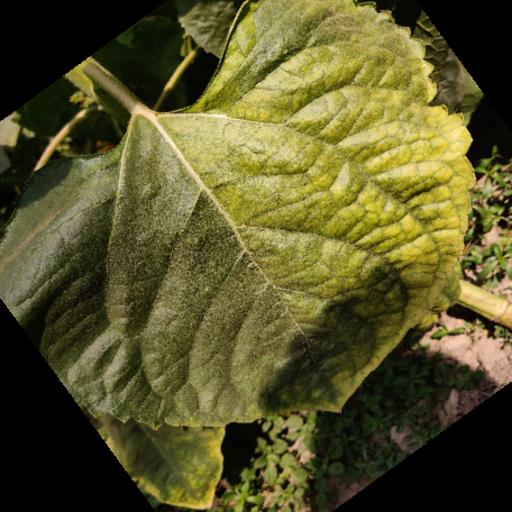
Label: Downy_mildew